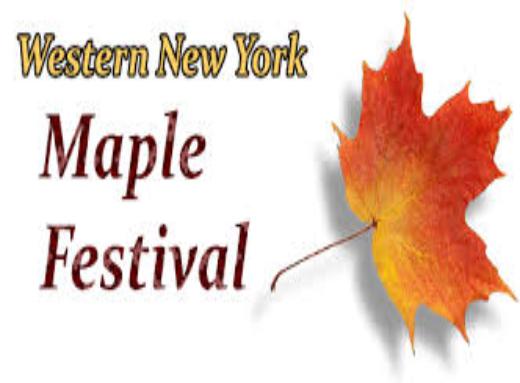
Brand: Maple
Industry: Electronic